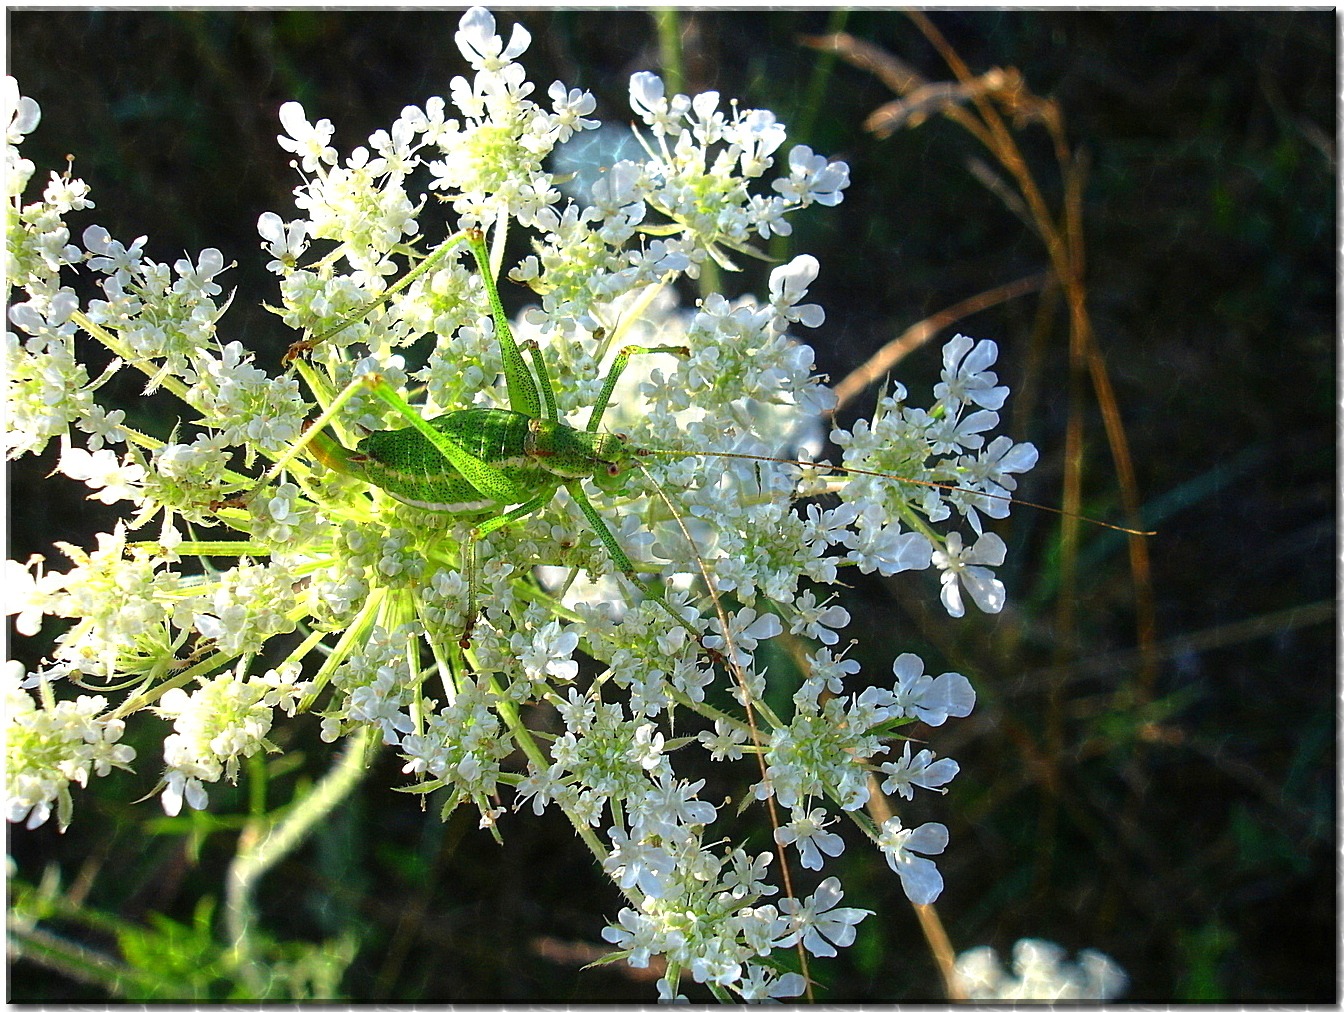
tree, nature, branch, blossom, plant, meadow, flower, food, herb, produce, insect, flora, grille, wildflower, shrub, meadowsweet, anthriscus, flowering plant, cow parsley, subshrub, land plant, parsley family, grasshopper summer